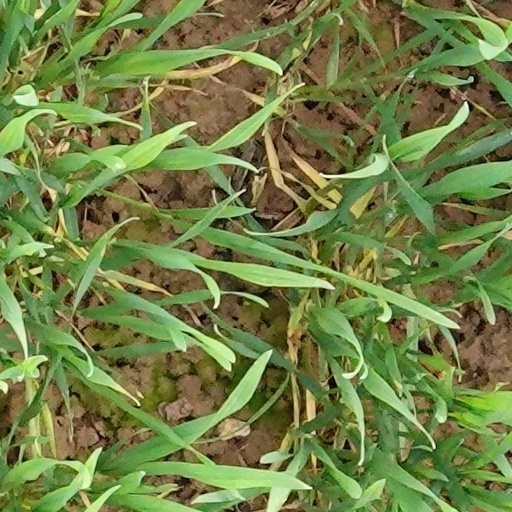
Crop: wheat